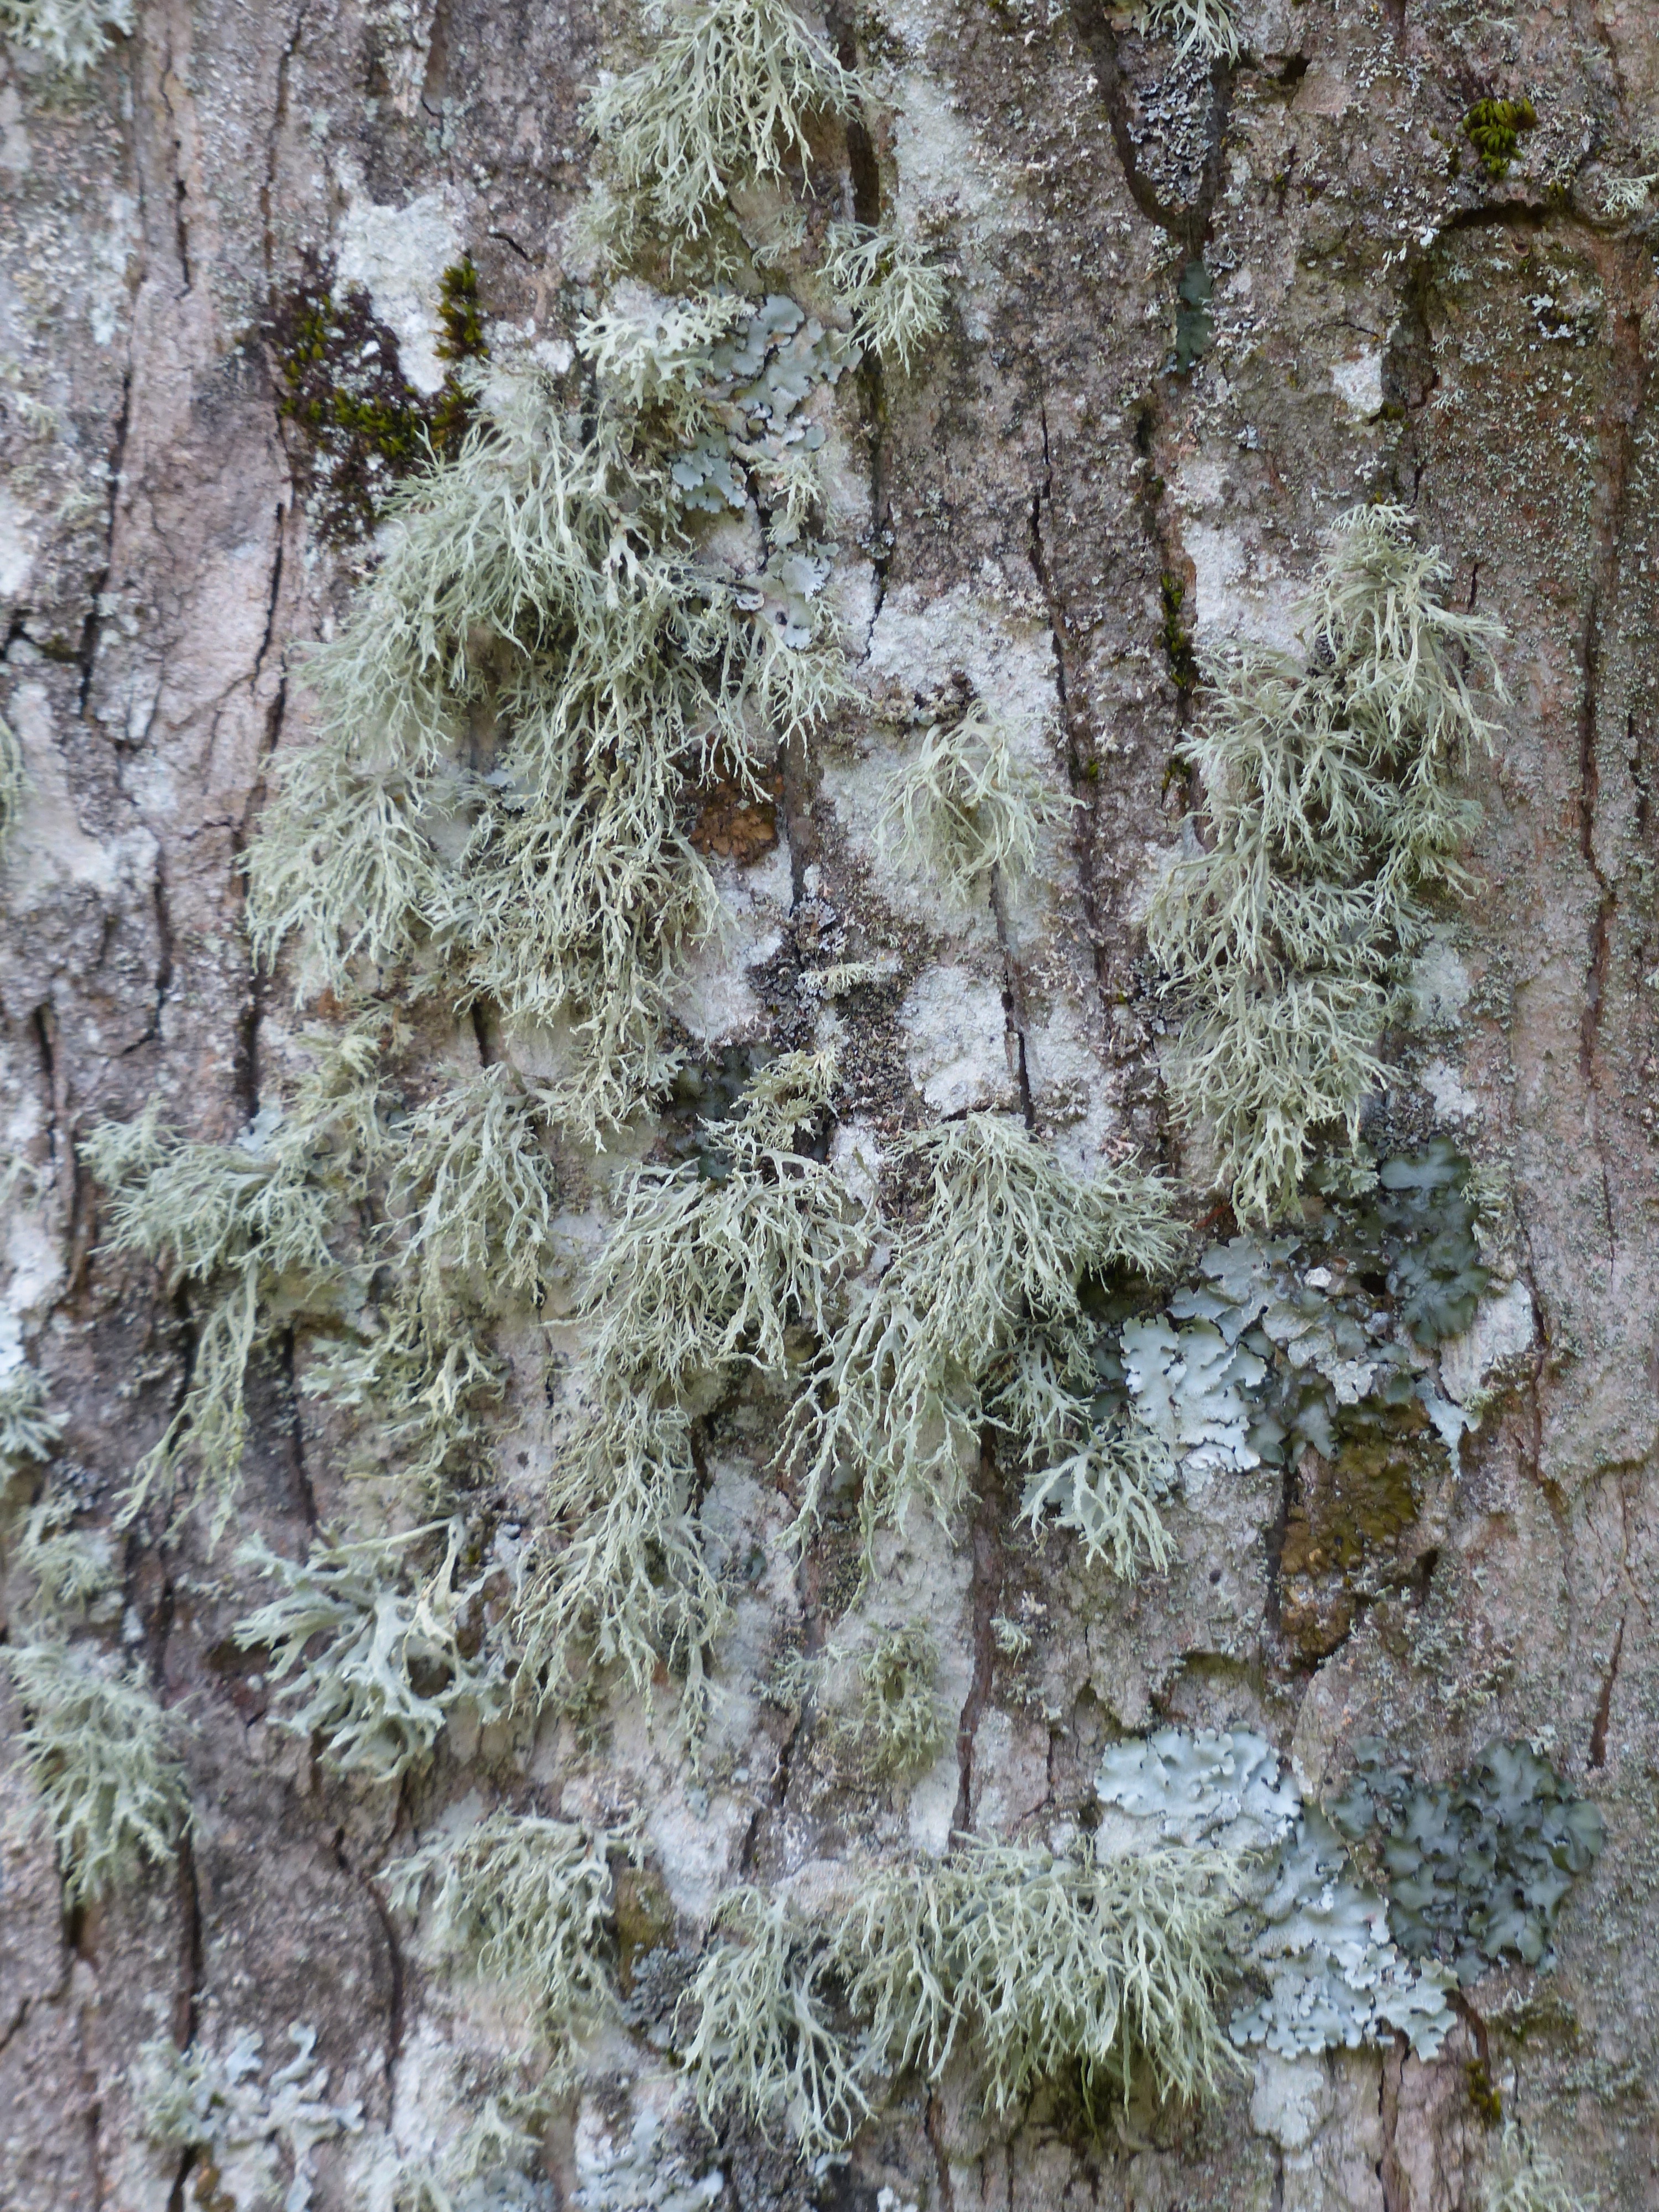
tree, branch, winter, plant, texture, leaf, flower, frost, trunk, bark, log, green, botany, flora, season, tribe, lichen, spruce, woodland, tree bark, flowering plant, infestation, blue grey, parmelia sulcata, leaf braid, shrub lichen species, barber's itch, woody plant, land plant, brush braid, doris farinacea